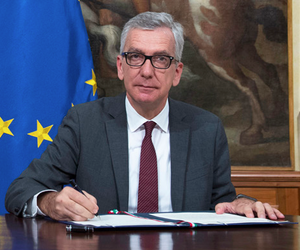
Francesco Pigliaru, né le 13 mai 1954 à Sassari, est un économiste et un homme politique italien, membre du Parti démocrate. Il est président de la région de Sardaigne de 2014 à 2019.